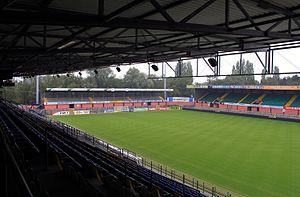
La saison 2018-2019 de la Jupiler Pro League est la 116ᵉ saison de la première division belge.
Le Championnat de Belgique de football D2 2019-2020 est la cent-troisième édition du championnat de belge de Division 2, mais la quatrième édition sous l'appellation « Division 1B».
Le Championnat de Belgique de football D2 2020-2021 est la cent-quatrième édition du championnat de belge de Division 2, mais la cinquième édition sous l'appellation « Division 1B».